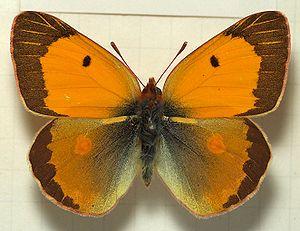
Colias est un genre de lépidoptères de la famille des Pieridae et de la sous-famille des Coliadinae.